CanSino Biologics

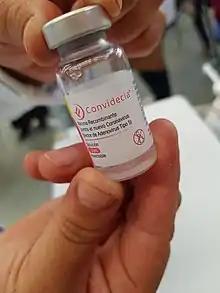
A multi-dose vial of CanSino's "Convidecia" vaccine for COVID-19 (AD5-nCOV) filled and finished in Mexico.

AD5-nCOV, trade-named Convidecia, is a single-dose viral vector COVID-19 vaccine developed by CanSino. Since late 2020, it has been in Phase III trials in Chile, Mexico, Pakistan, Russia, and Saudi Arabia with 40,000 participants.